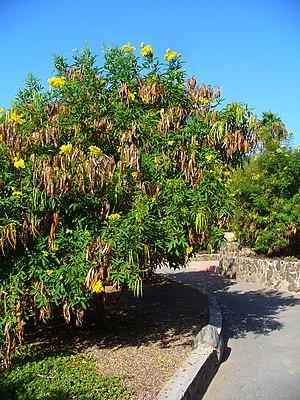
Tecoma stans, communément appelé Bois pissenlit, Bois Caraïbes ou Trompette d'or, est une espèce d'arbuste tropical de la famille des Bignoniaceae.